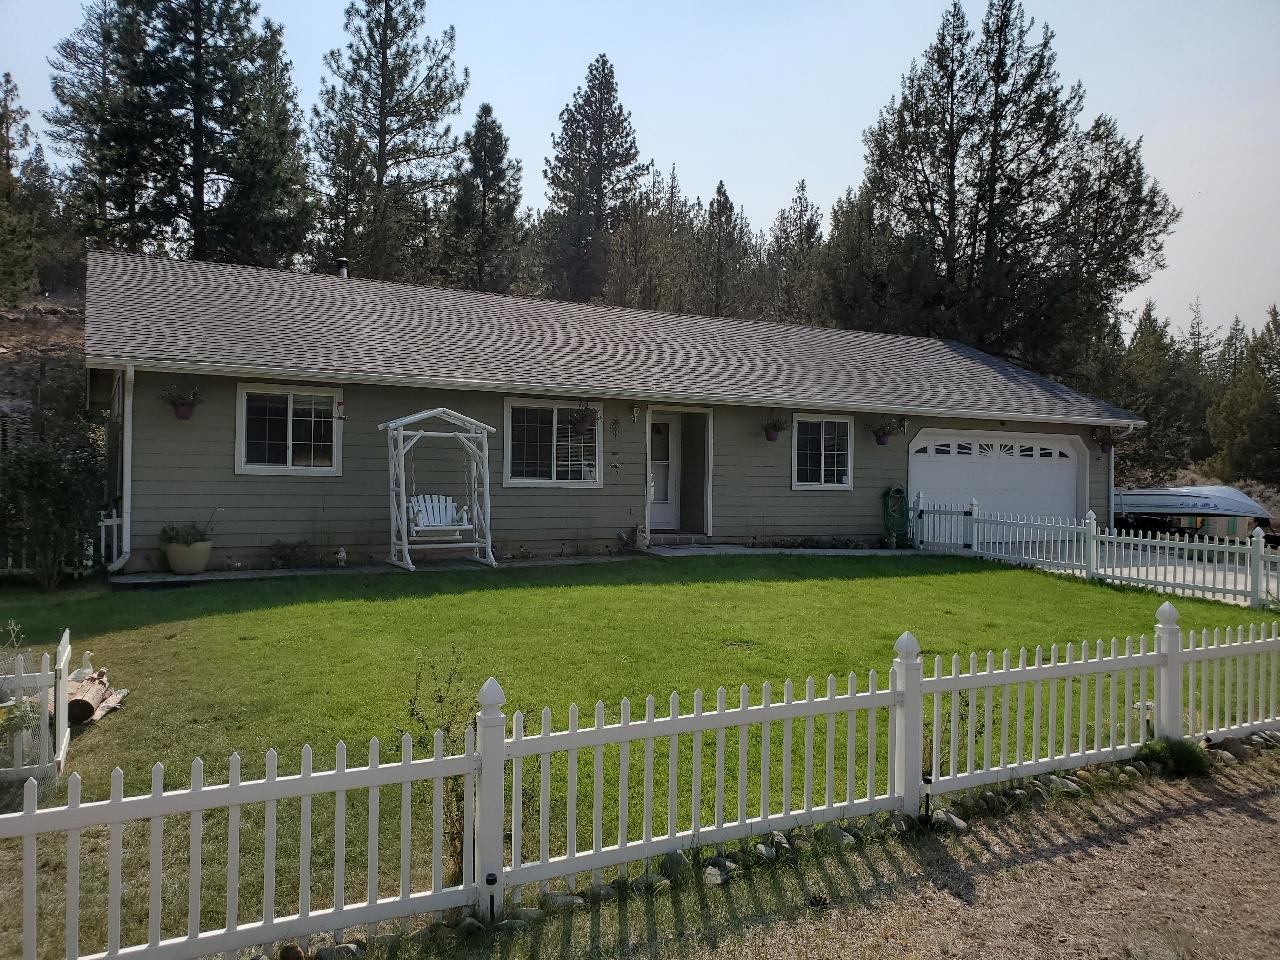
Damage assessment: no_damage